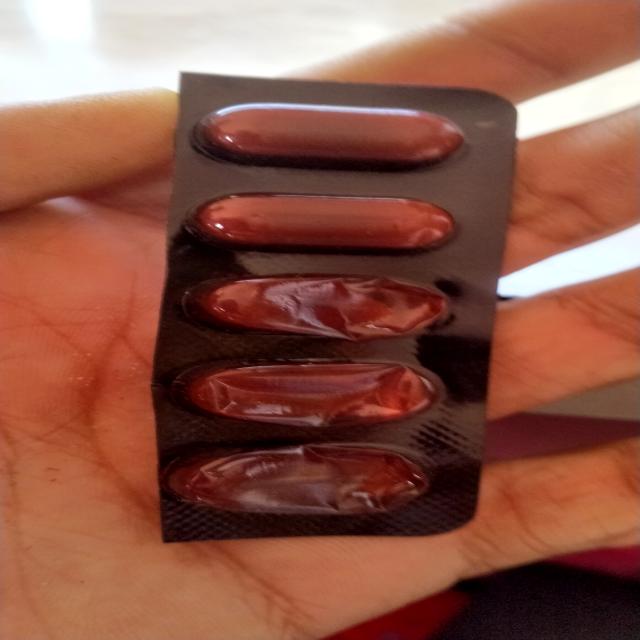
Label: Trash